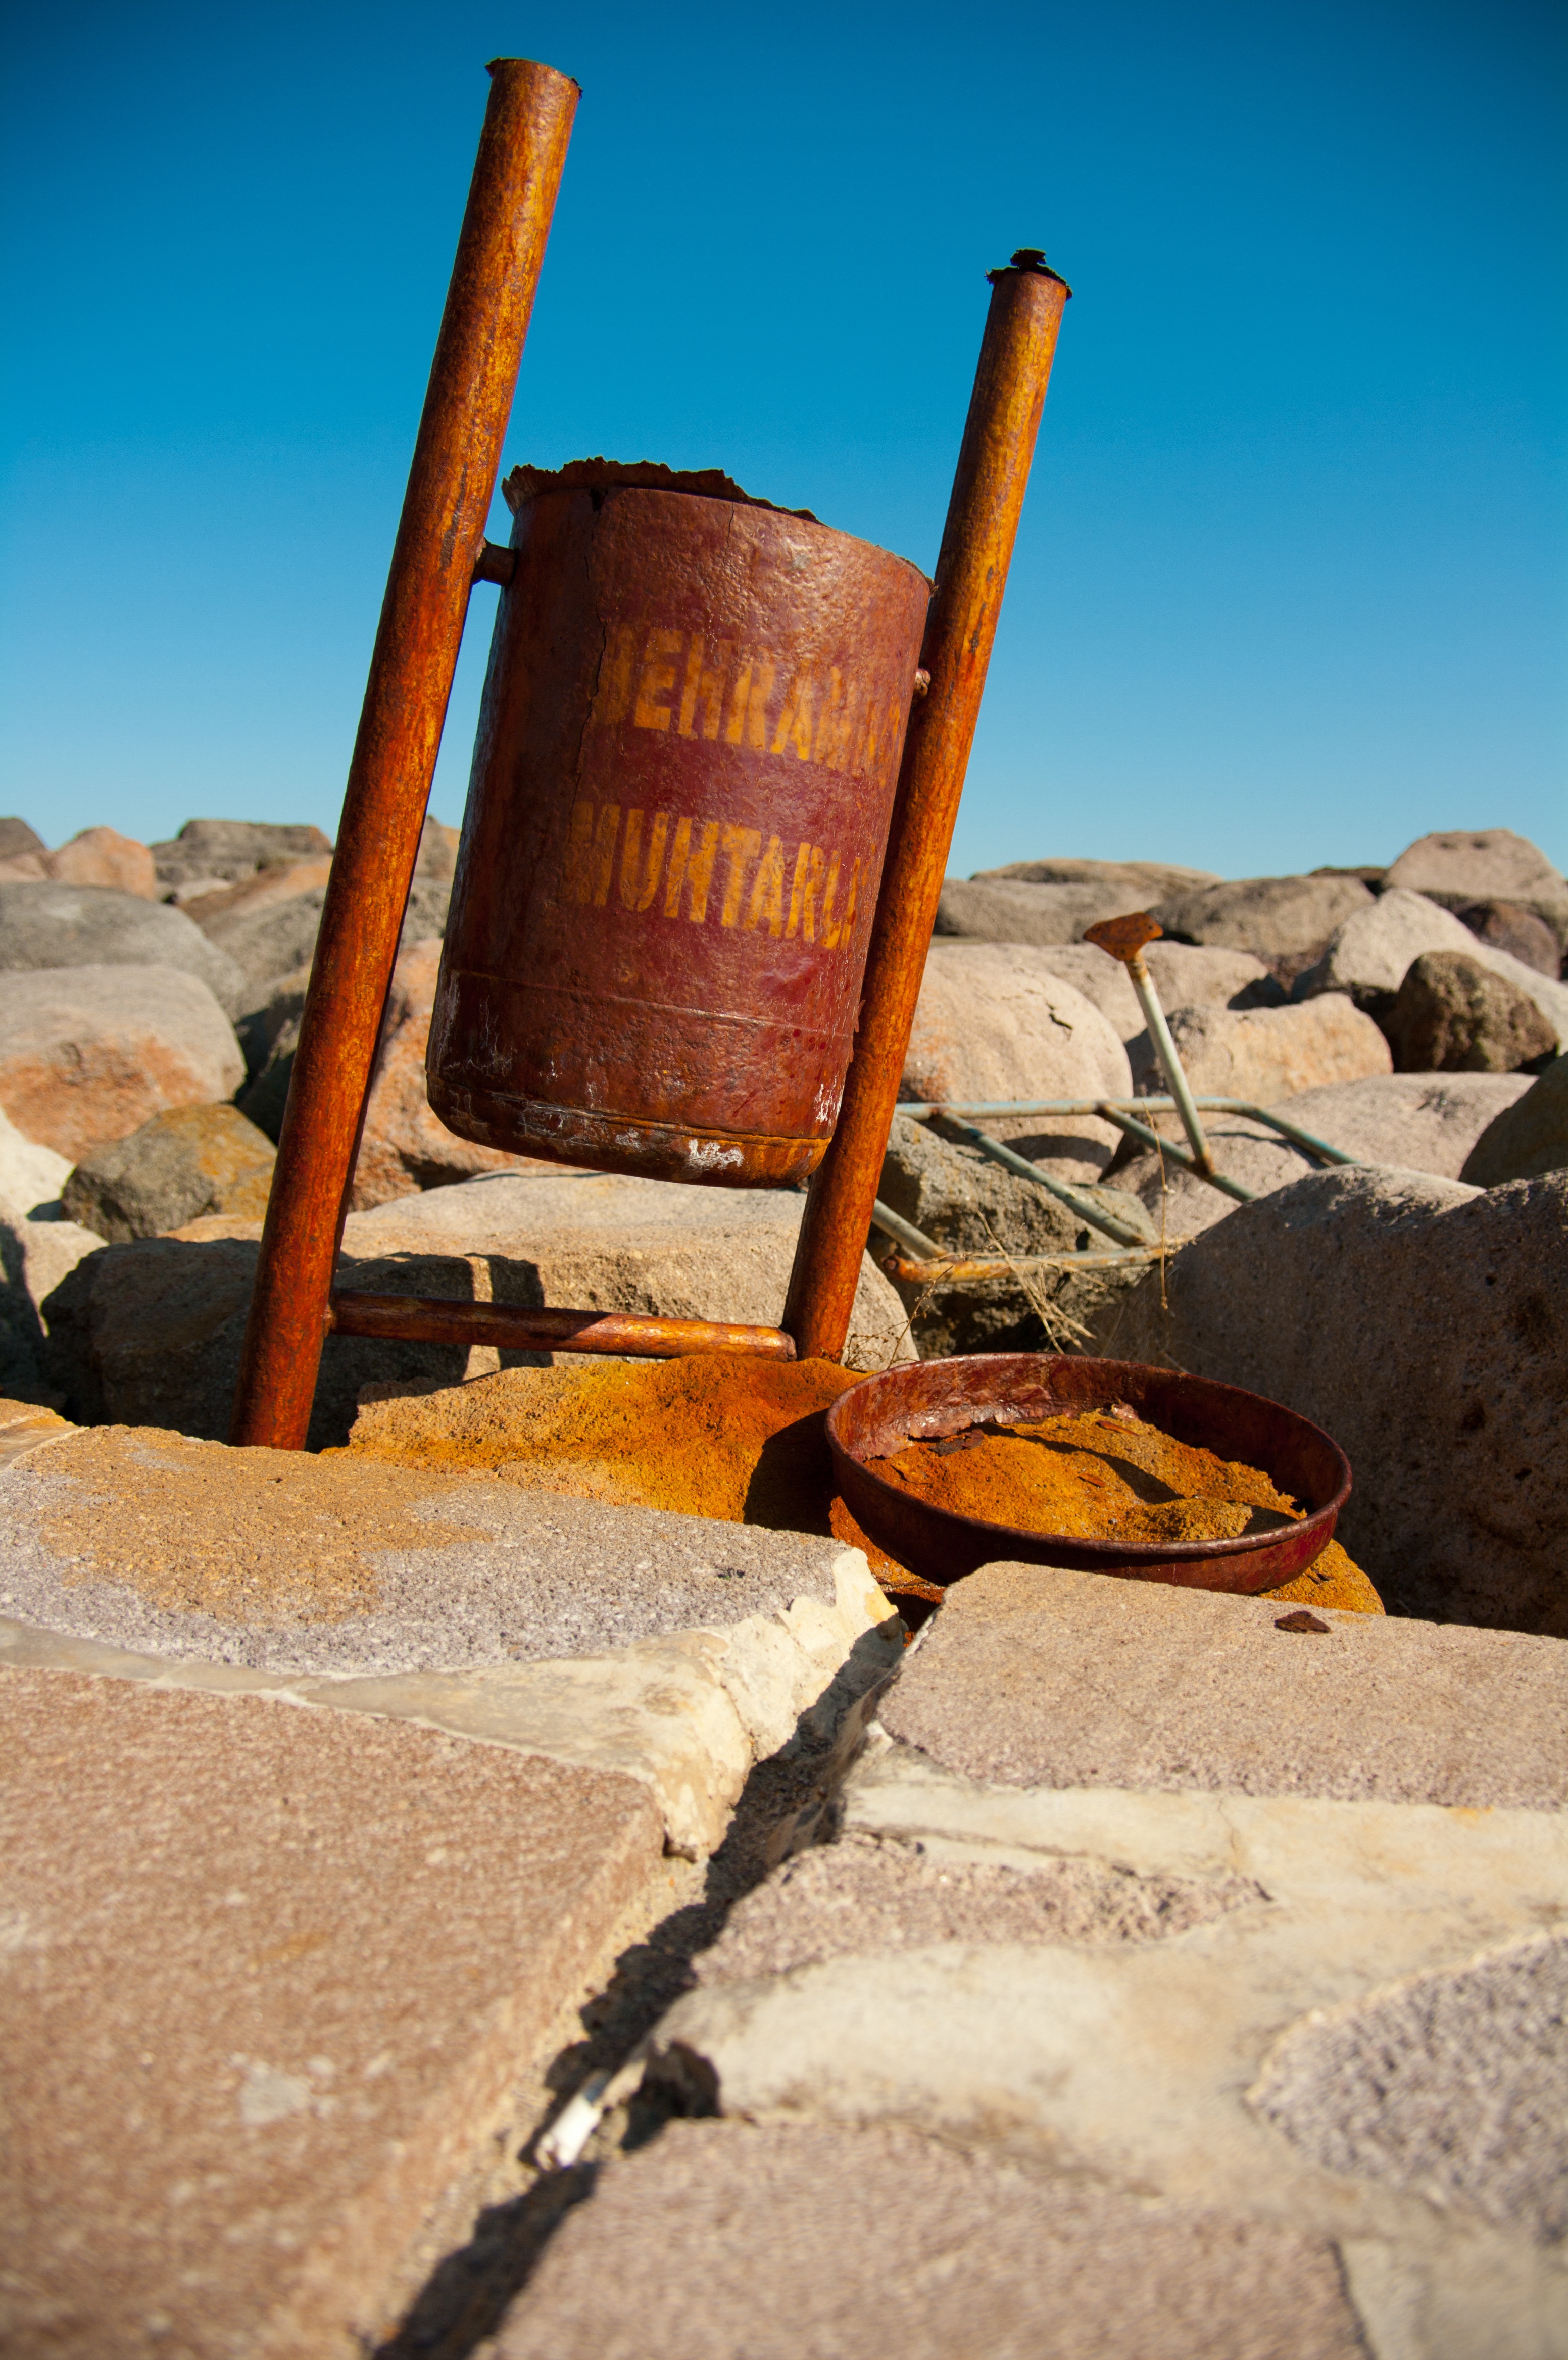
sea, sand, rock, wood, travel, soil, material, geology, temple